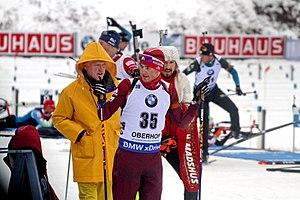
Anton Igorevitch Babikov, né le 2 août 1991 à Oufa, est un biathlète russe. Il a gagné une épreuve de Coupe du monde en 2016.